Question: Please indicate a possible affordance area of baseball bat that can be used for holding
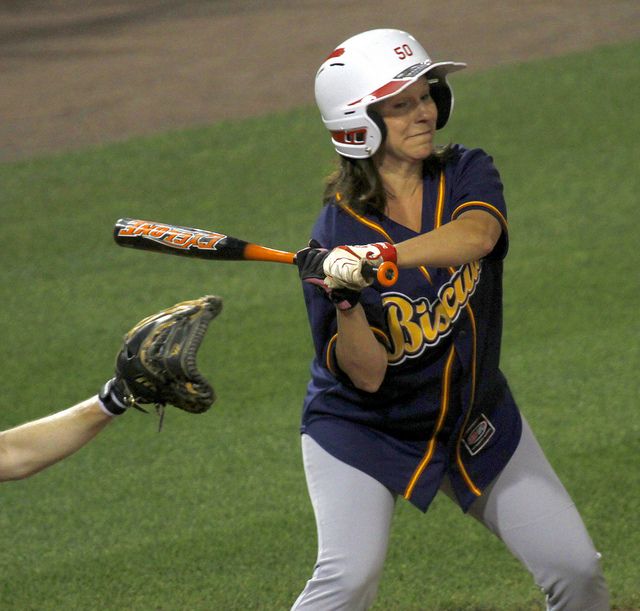
Answer: [288.512, 233.145, 397.045, 296.121]